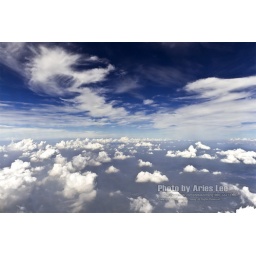
flying in the sky